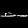
Label: Sandal